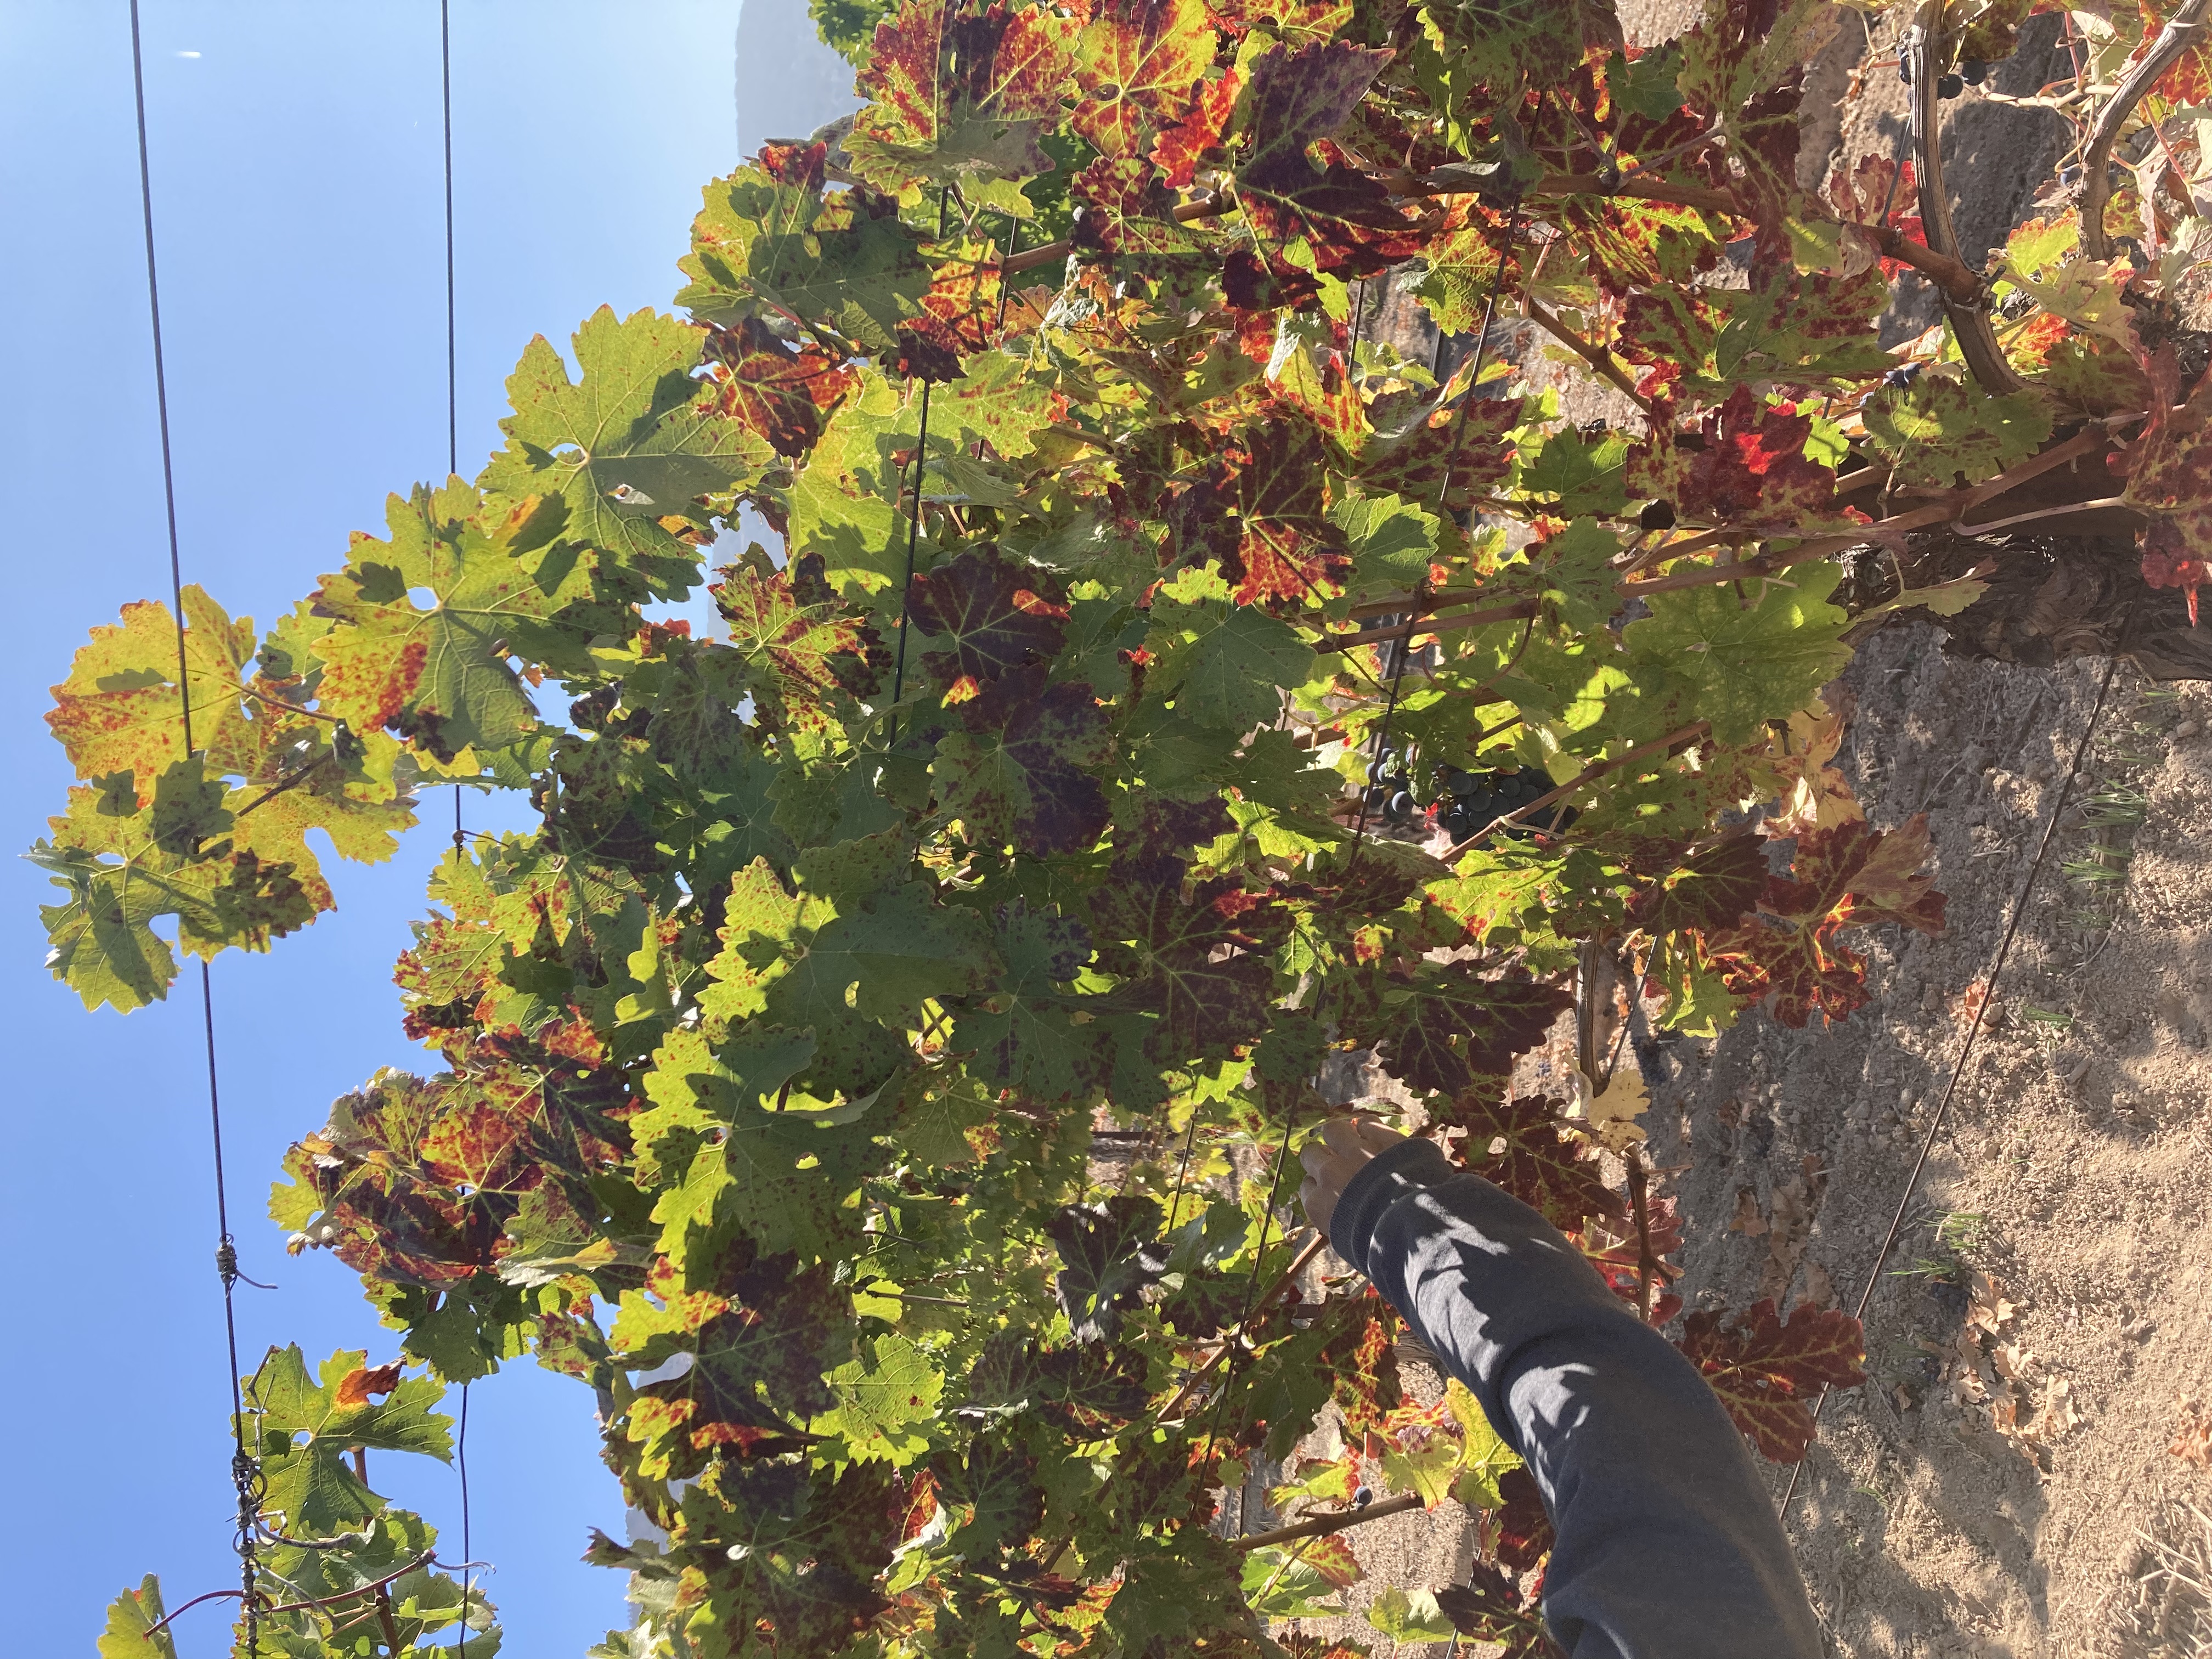
Label: Leafroll 3